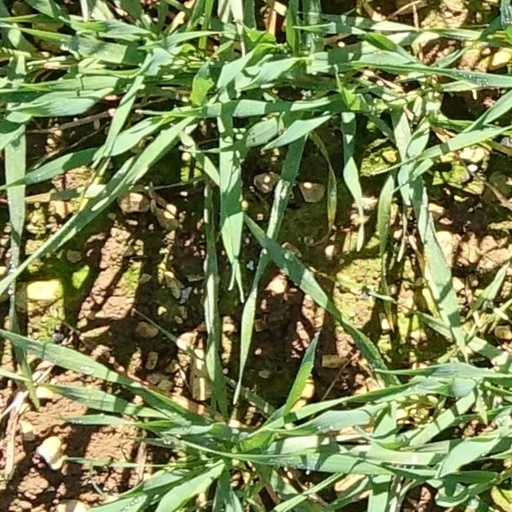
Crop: wheat